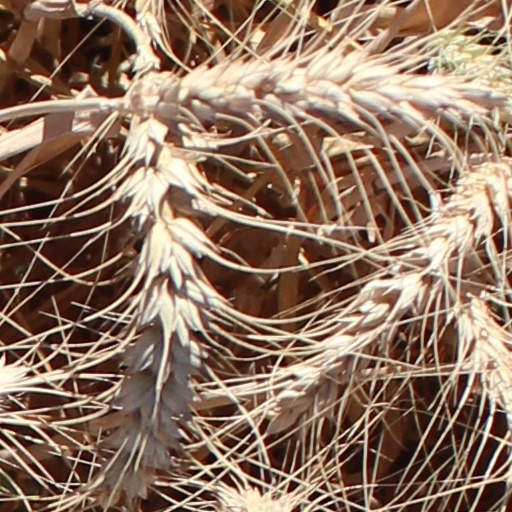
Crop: wheat